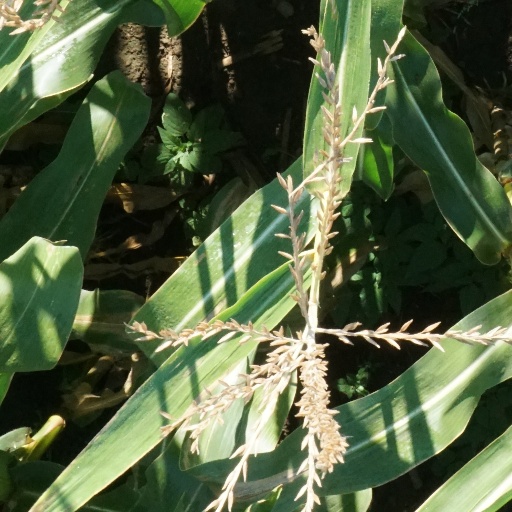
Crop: maize; corn